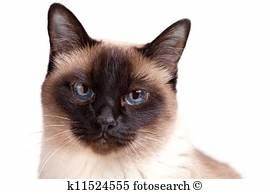
Label: cat